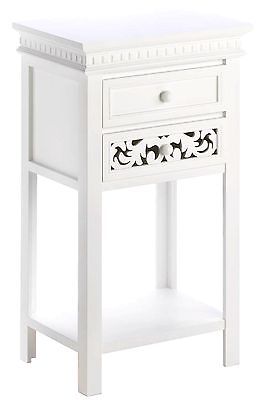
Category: table